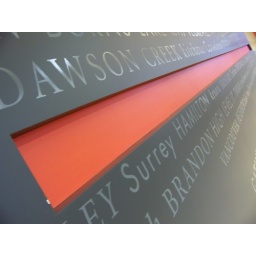
just a wall in our office with the names of ebery town with a branch